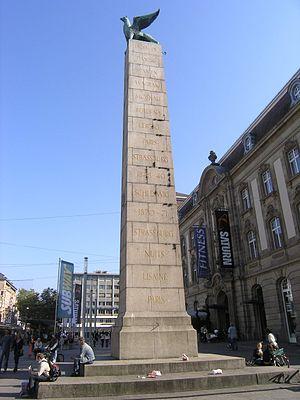
L'armée badoise est formée par la réunion en 1771 de deux principautés du Saint-Empire, le margraviat de Bade-Durlach et le margraviat de Bade-Bade, séparées depuis 1535. Elle prend part aux guerres de la Révolution et de l'Empire. En 1806, lors de la dissolution du Saint-Empire, la principauté devient le grand-duché de Bade, membre de la confédération du Rhin puis, en 1815, de la confédération germanique. L'armée badoise prend part à la guerre austro-prussienne de 1866 puis à la guerre franco-allemande de 1870-1871 après laquelle elle est intégrée à l'armée impériale allemande. Les régiments badois conservent leur appellation de tradition jusqu'à la Première Guerre mondiale.